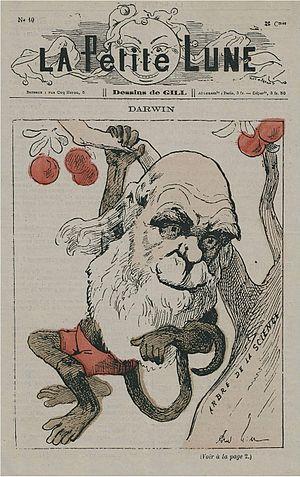
La relation entre science et religion est un sujet abordé depuis l'Antiquité dans de nombreux champs d'investigation, dont la philosophie des sciences, la théologie, l'histoire des sciences et l'histoire des religions. Les points de vue sont variables, notamment en fonction des époques, des cultures et des régions ; certains voient une harmonie entre science et religion, d'autres des domaines séparés avec peu d'interactions et d'autres encore y voient une incompatibilité et un conflit fondamental entre la foi fondée sur des croyances et la science fondée sur des faits et ouverte à la critique. Par exemple, le fondamentalisme chrétien se situe à l'opposé des grandes traditions des Églises chrétiennes. Il promeut une vision concordiste de la science avec la religion, ou encore il nie les données de la science pour donner préséance aux croyances de leurs groupes.
La Petite Lune est un hebdomadaire satirique anticlérical fondé et dessiné par André Gill, qui a paru de 1878 à 1879.
La paléoanthropologie est la science qui étudie les fossiles humains ou pré-humains, et l'histoire évolutive de la lignée humaine. Elle est née dans la seconde moitié du XIXᵉ siècle, peu de temps après la préhistoire, qui, en tant que discipline, s'intéresse plutôt aux artéfacts laissés par les hommes préhistoriques, notamment leurs industries lithiques.
En France, la laïcité désigne un ensemble de principes relatifs à la place du fait religieux dans la société.
Charles Darwin [tʃɑːlz ˈdɑːwɪn], né le 12 février 1809 à Shrewsbury dans le Shropshire et mort le 19 avril 1882 à Downe dans le Kent, est un naturaliste et paléontologue anglais dont les travaux sur l'évolution des espèces vivantes ont révolutionné la biologie avec son ouvrage L'Origine des espèces paru en 1859. Célèbre au sein de la communauté scientifique de son époque pour son travail sur le terrain et ses recherches en géologie, il a adopté l'hypothèse émise 50 ans auparavant par le Français Jean-Baptiste de Lamarck selon laquelle toutes les espèces vivantes ont évolué au cours du temps à partir d'un seul ou quelques ancêtres communs et il a soutenu avec Alfred Wallace que cette évolution était due au processus dit de la « sélection naturelle ».
L'histoire des sciences est l’étude de l'évolution de la connaissance scientifique.